Jonathan K. Miller

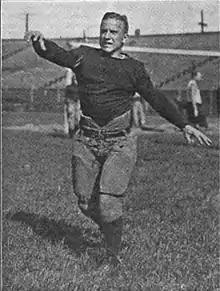

Jonathan Kieser "Poss" Miller (December 26, 1899 – August 22, 1971) was an American football player and coach. He played college football at the University of Pennsylvania as a quarterback, captaining the 1922 Penn Quakers football team. Miller served as the head football coach at Franklin & Marshall College from 1928 to 1930, compiling a record of 15–11–1.